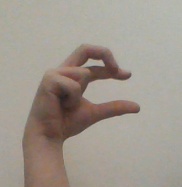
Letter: thal